Augustin Trébuchon

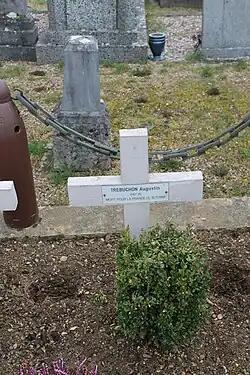
Grave stone in the cemetery at Vrigne-Meuse

Augustin-Joseph Victorin Trébuchon (30 May 1878 – 11 November 1918) was the last French soldier killed during World War I. He was shot 15 minutes before the Armistice came into effect, at 10:45 am on 11 November 1918. The French Army, embarrassed to have sent men into battle after the armistice with the Germans had been signed, recorded the date of his death as earlier by one day.